Bill Van Tichelt

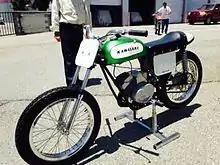
VanTech Kawasaki 125cc Flat Track owned by Rudy Pock – restored by Lee Fabry

While VanTech motorcycles may not have become the biggest dirt bike manufacturer in the US, it was certainly one of the first. To this day, VanTech motorcycles remain highly collectible vintage American made bikes.